Doug Baldwin

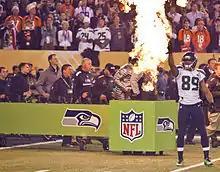
Baldwin before the start of Super Bowl XLVIII.

In Super Bowl XLVIII against the Denver Broncos, Baldwin led all Seahawks wide receivers with five receptions for 66 yards and a touchdown in the 43–8 victory.